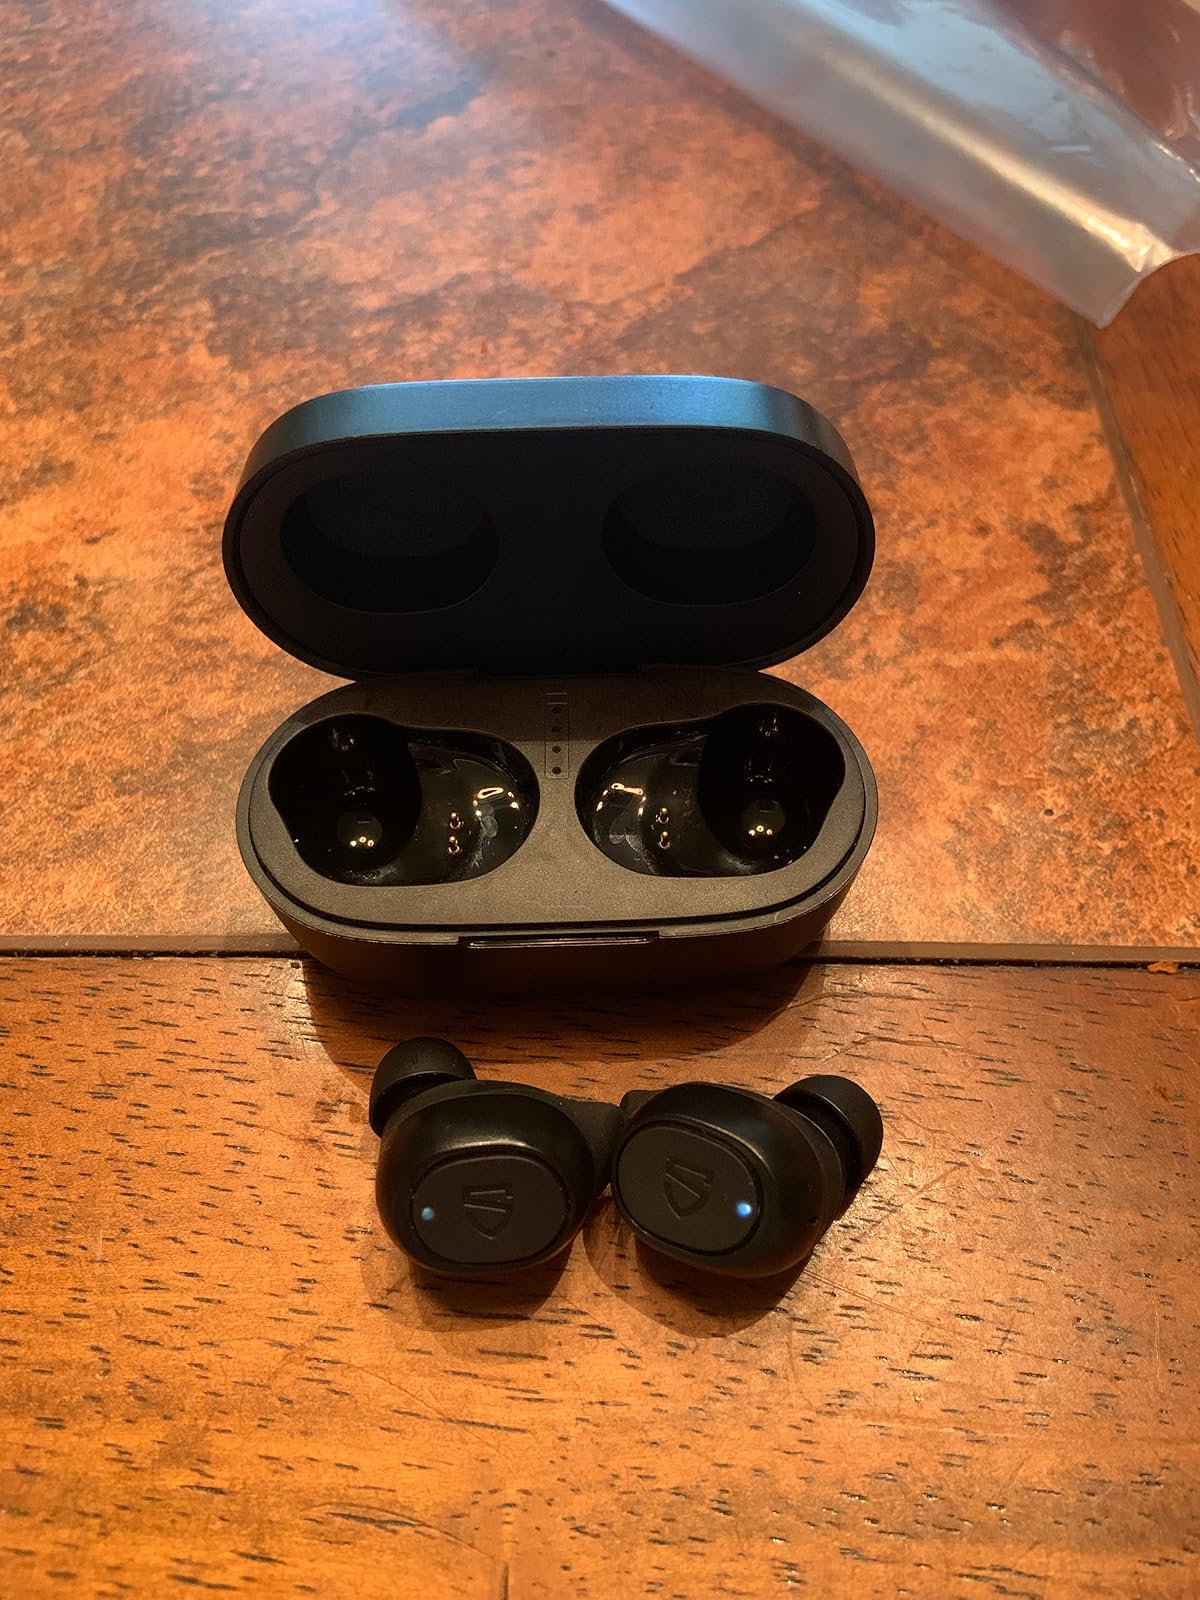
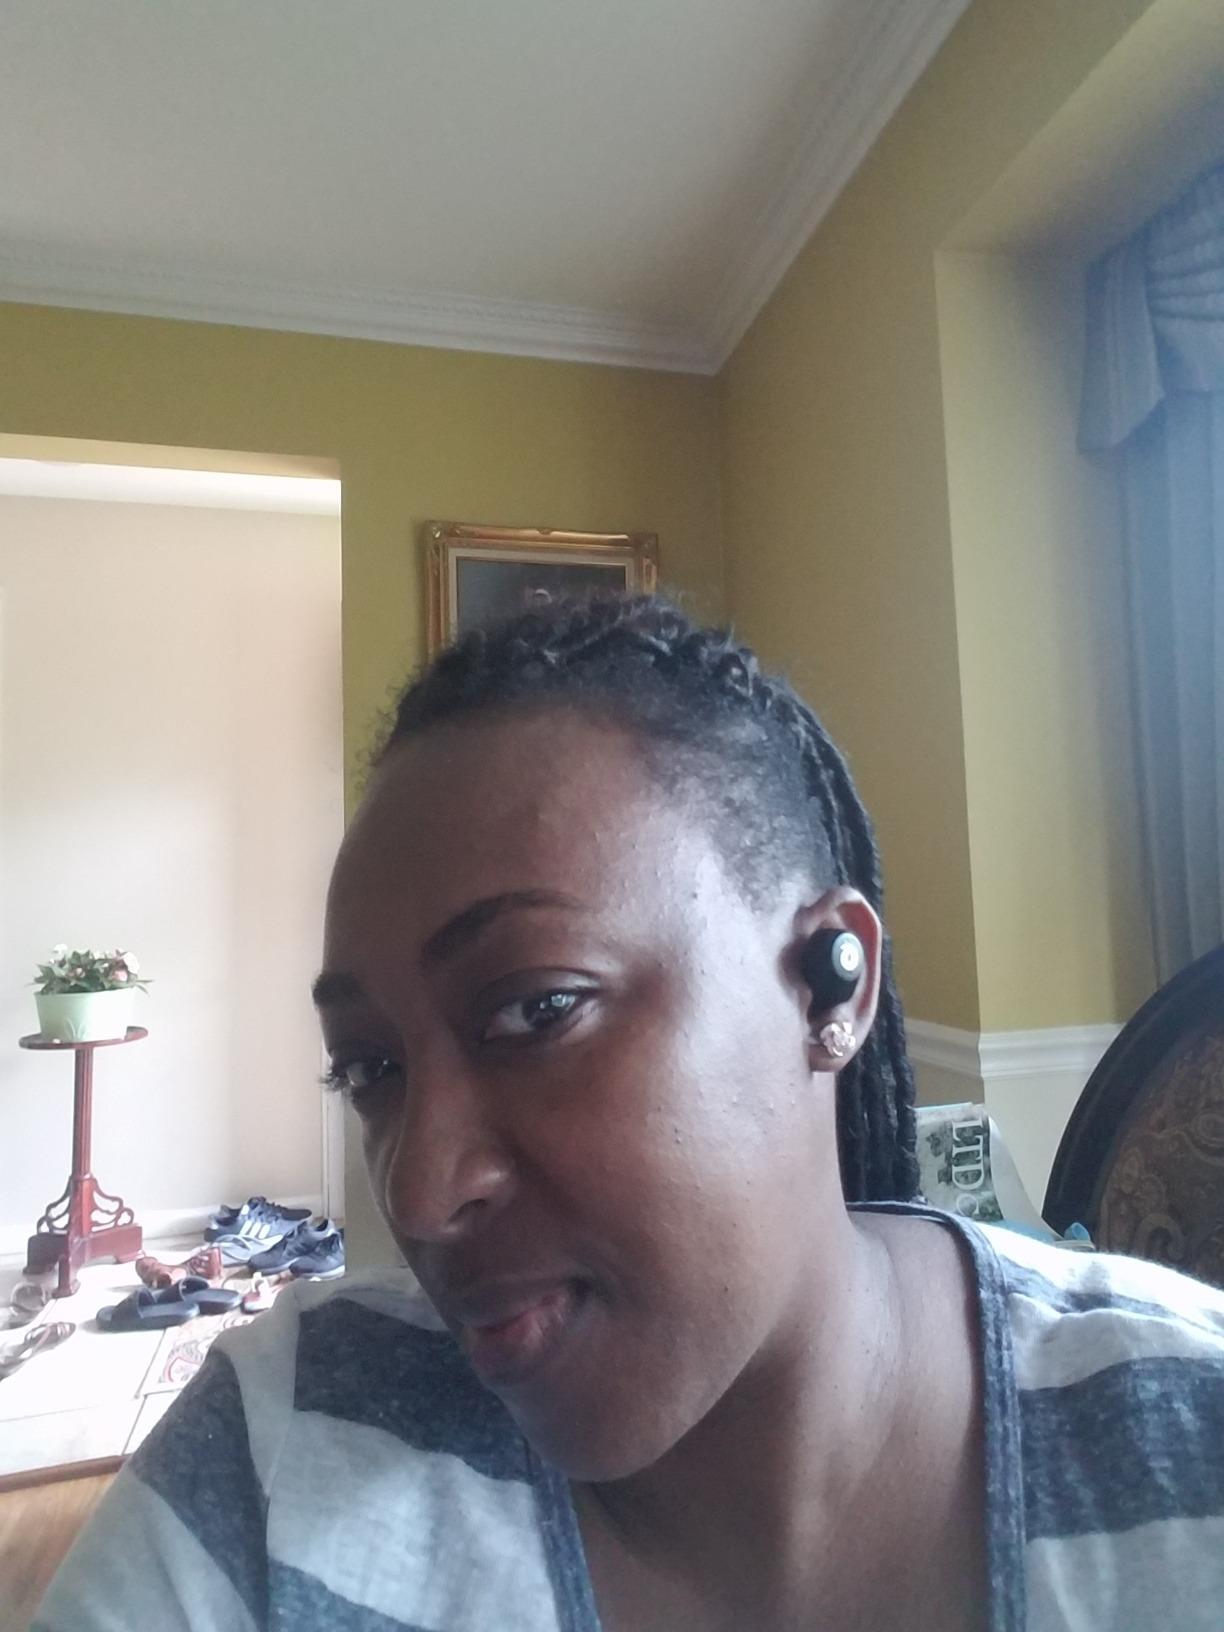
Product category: earbuds
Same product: no